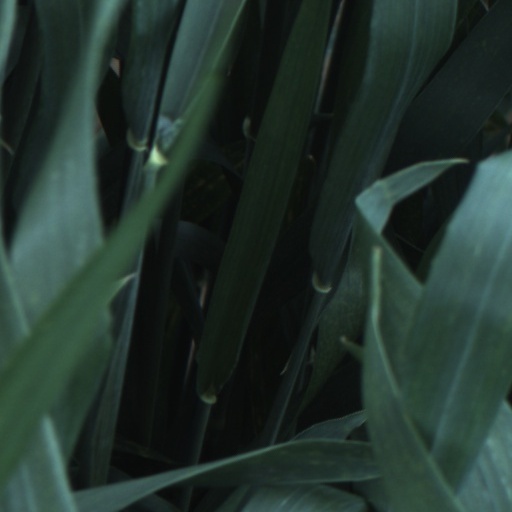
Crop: wheat